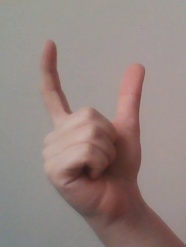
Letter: nun